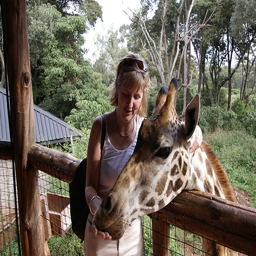
A woman feeds a giraffe from her hand.
Lady feeding a giraffe from a platform at giraffe-height
A woman holds her hand out to a giraffe near a fence.
A woman feeds a giraffe at a wildlife club.
A woman touches a giraffe over a fence.